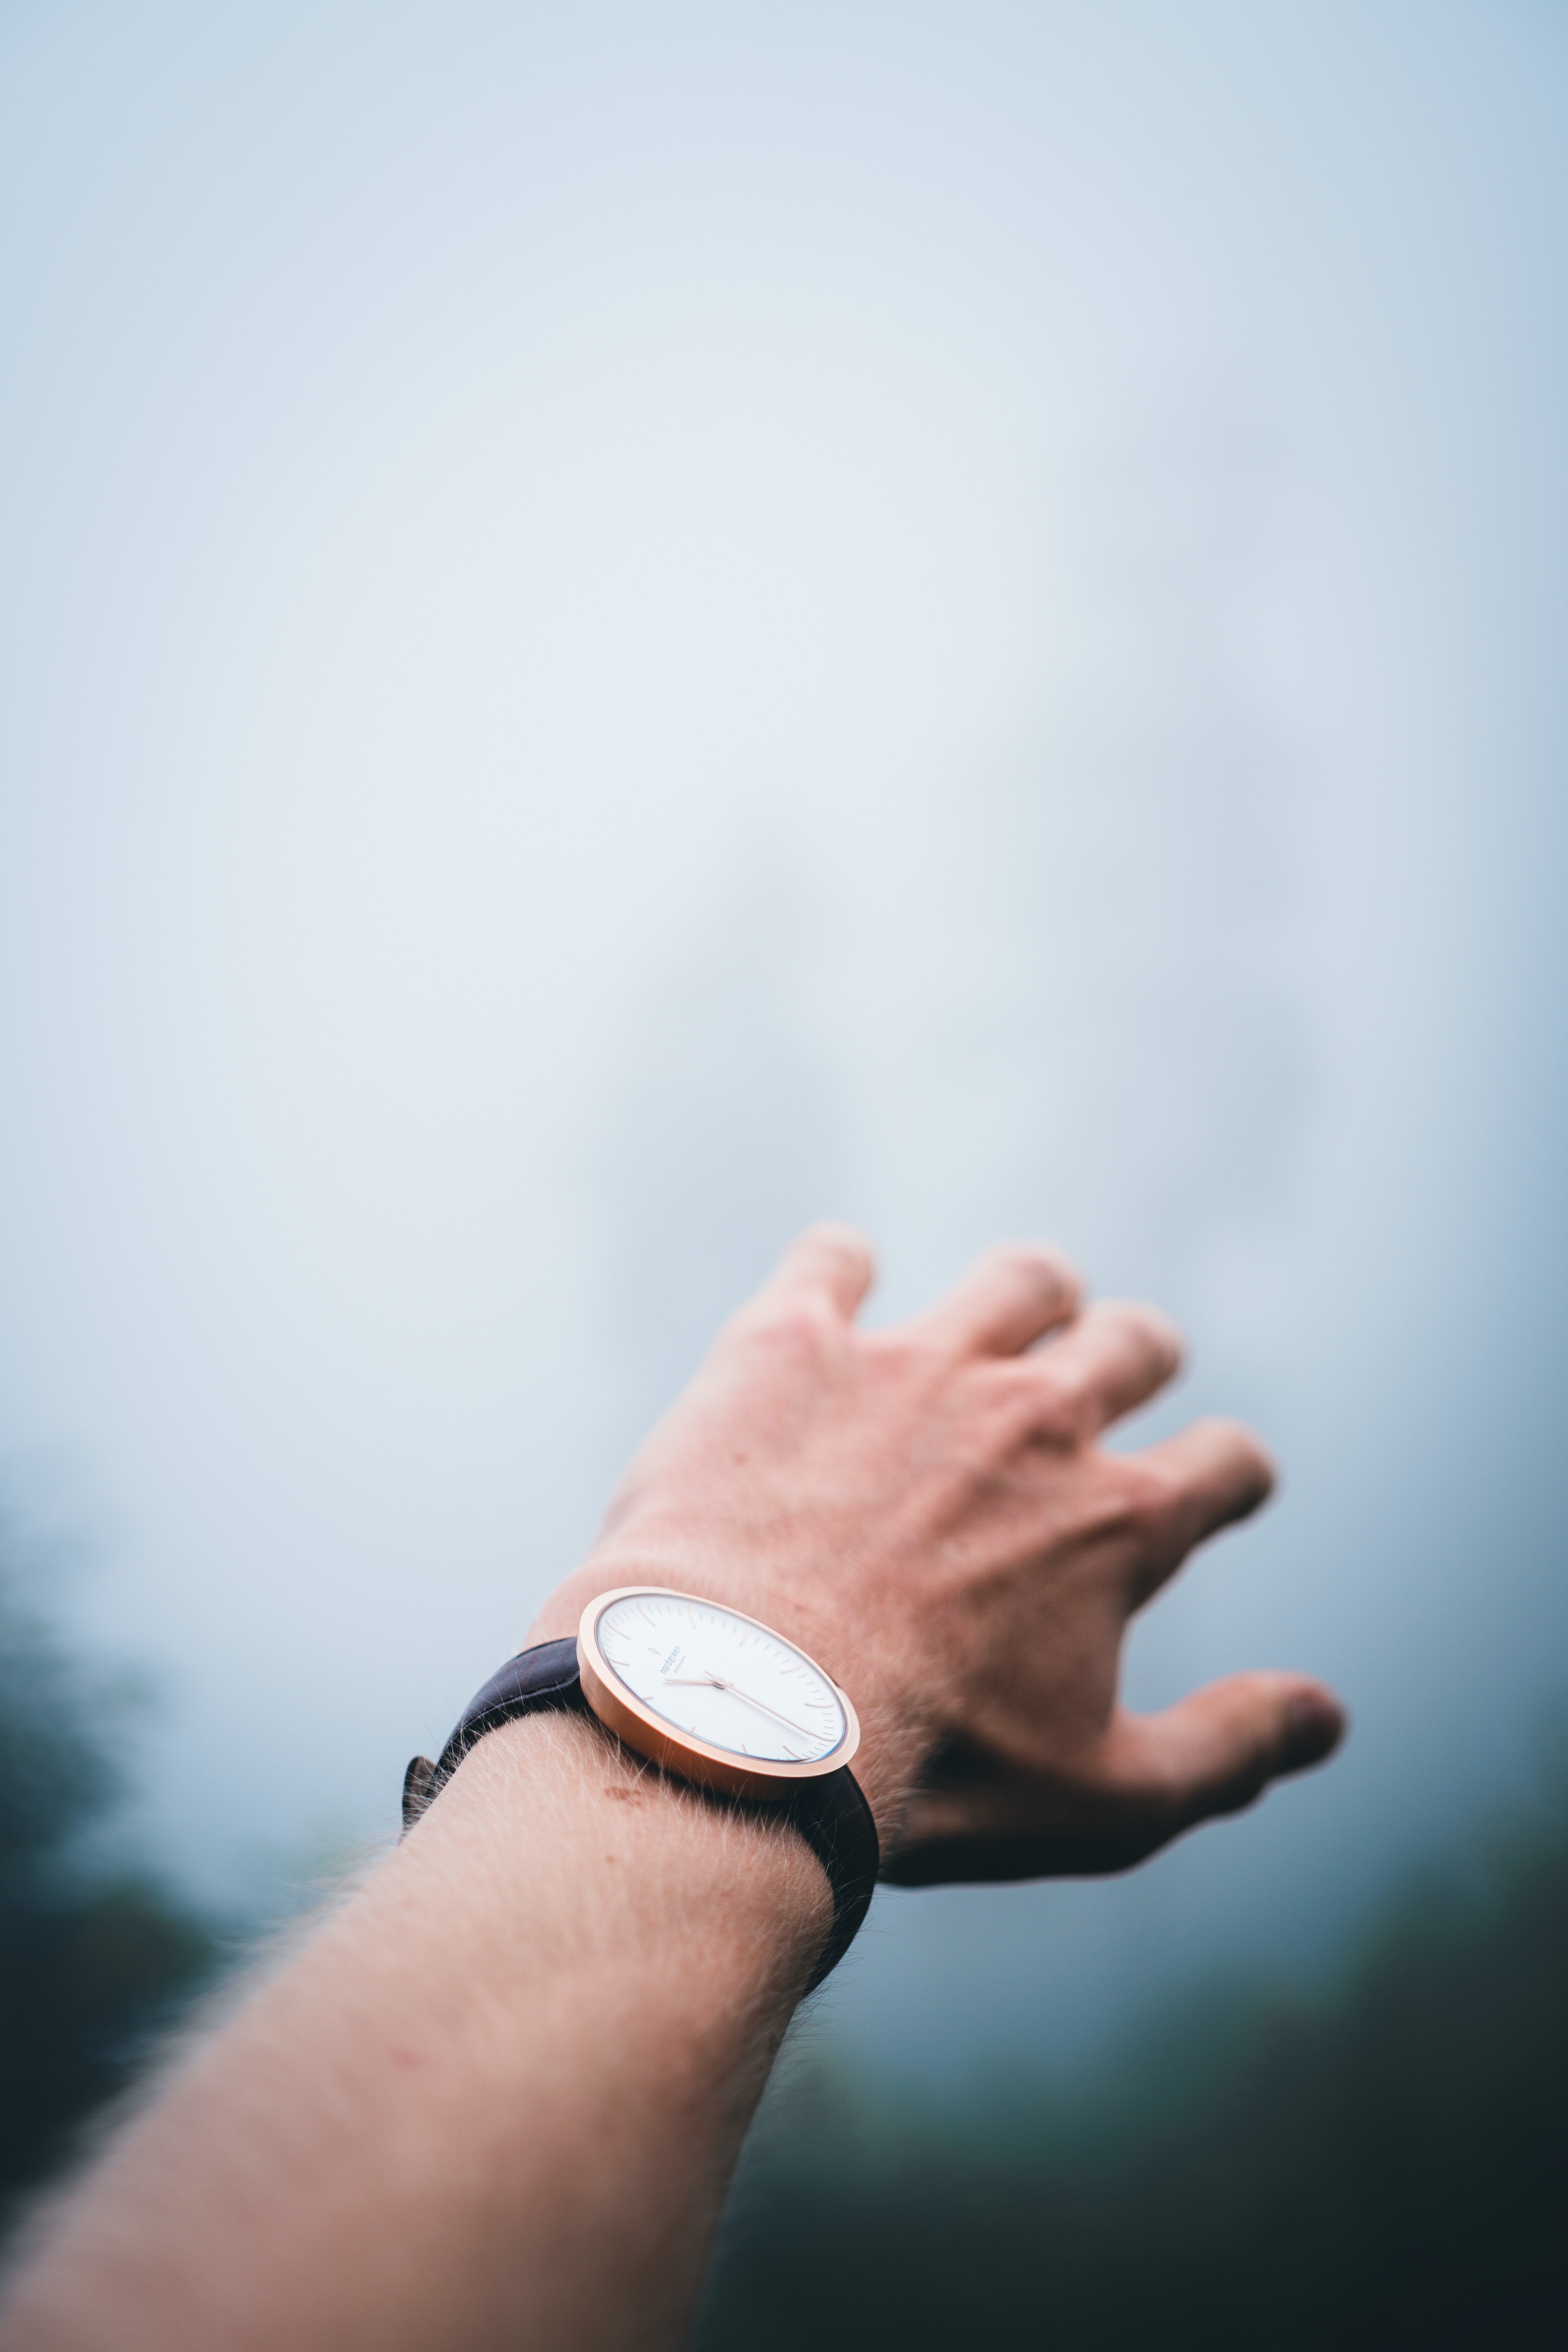
natural, watch, cloud, hand, water, arm, sky, flash photography, finger, gesture, clock, wrist, tree, thumb, jewellery, cumulus, nail, electric blue, meteorological phenomenon, fashion accessory, metal, human leg, leisure